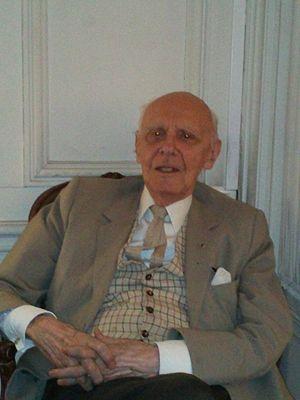
Compositeur français né en 1913
André Lavagne, né le 12 juillet 1913 à Paris et mort le 21 mars 2014 à Paris, est un compositeur français.